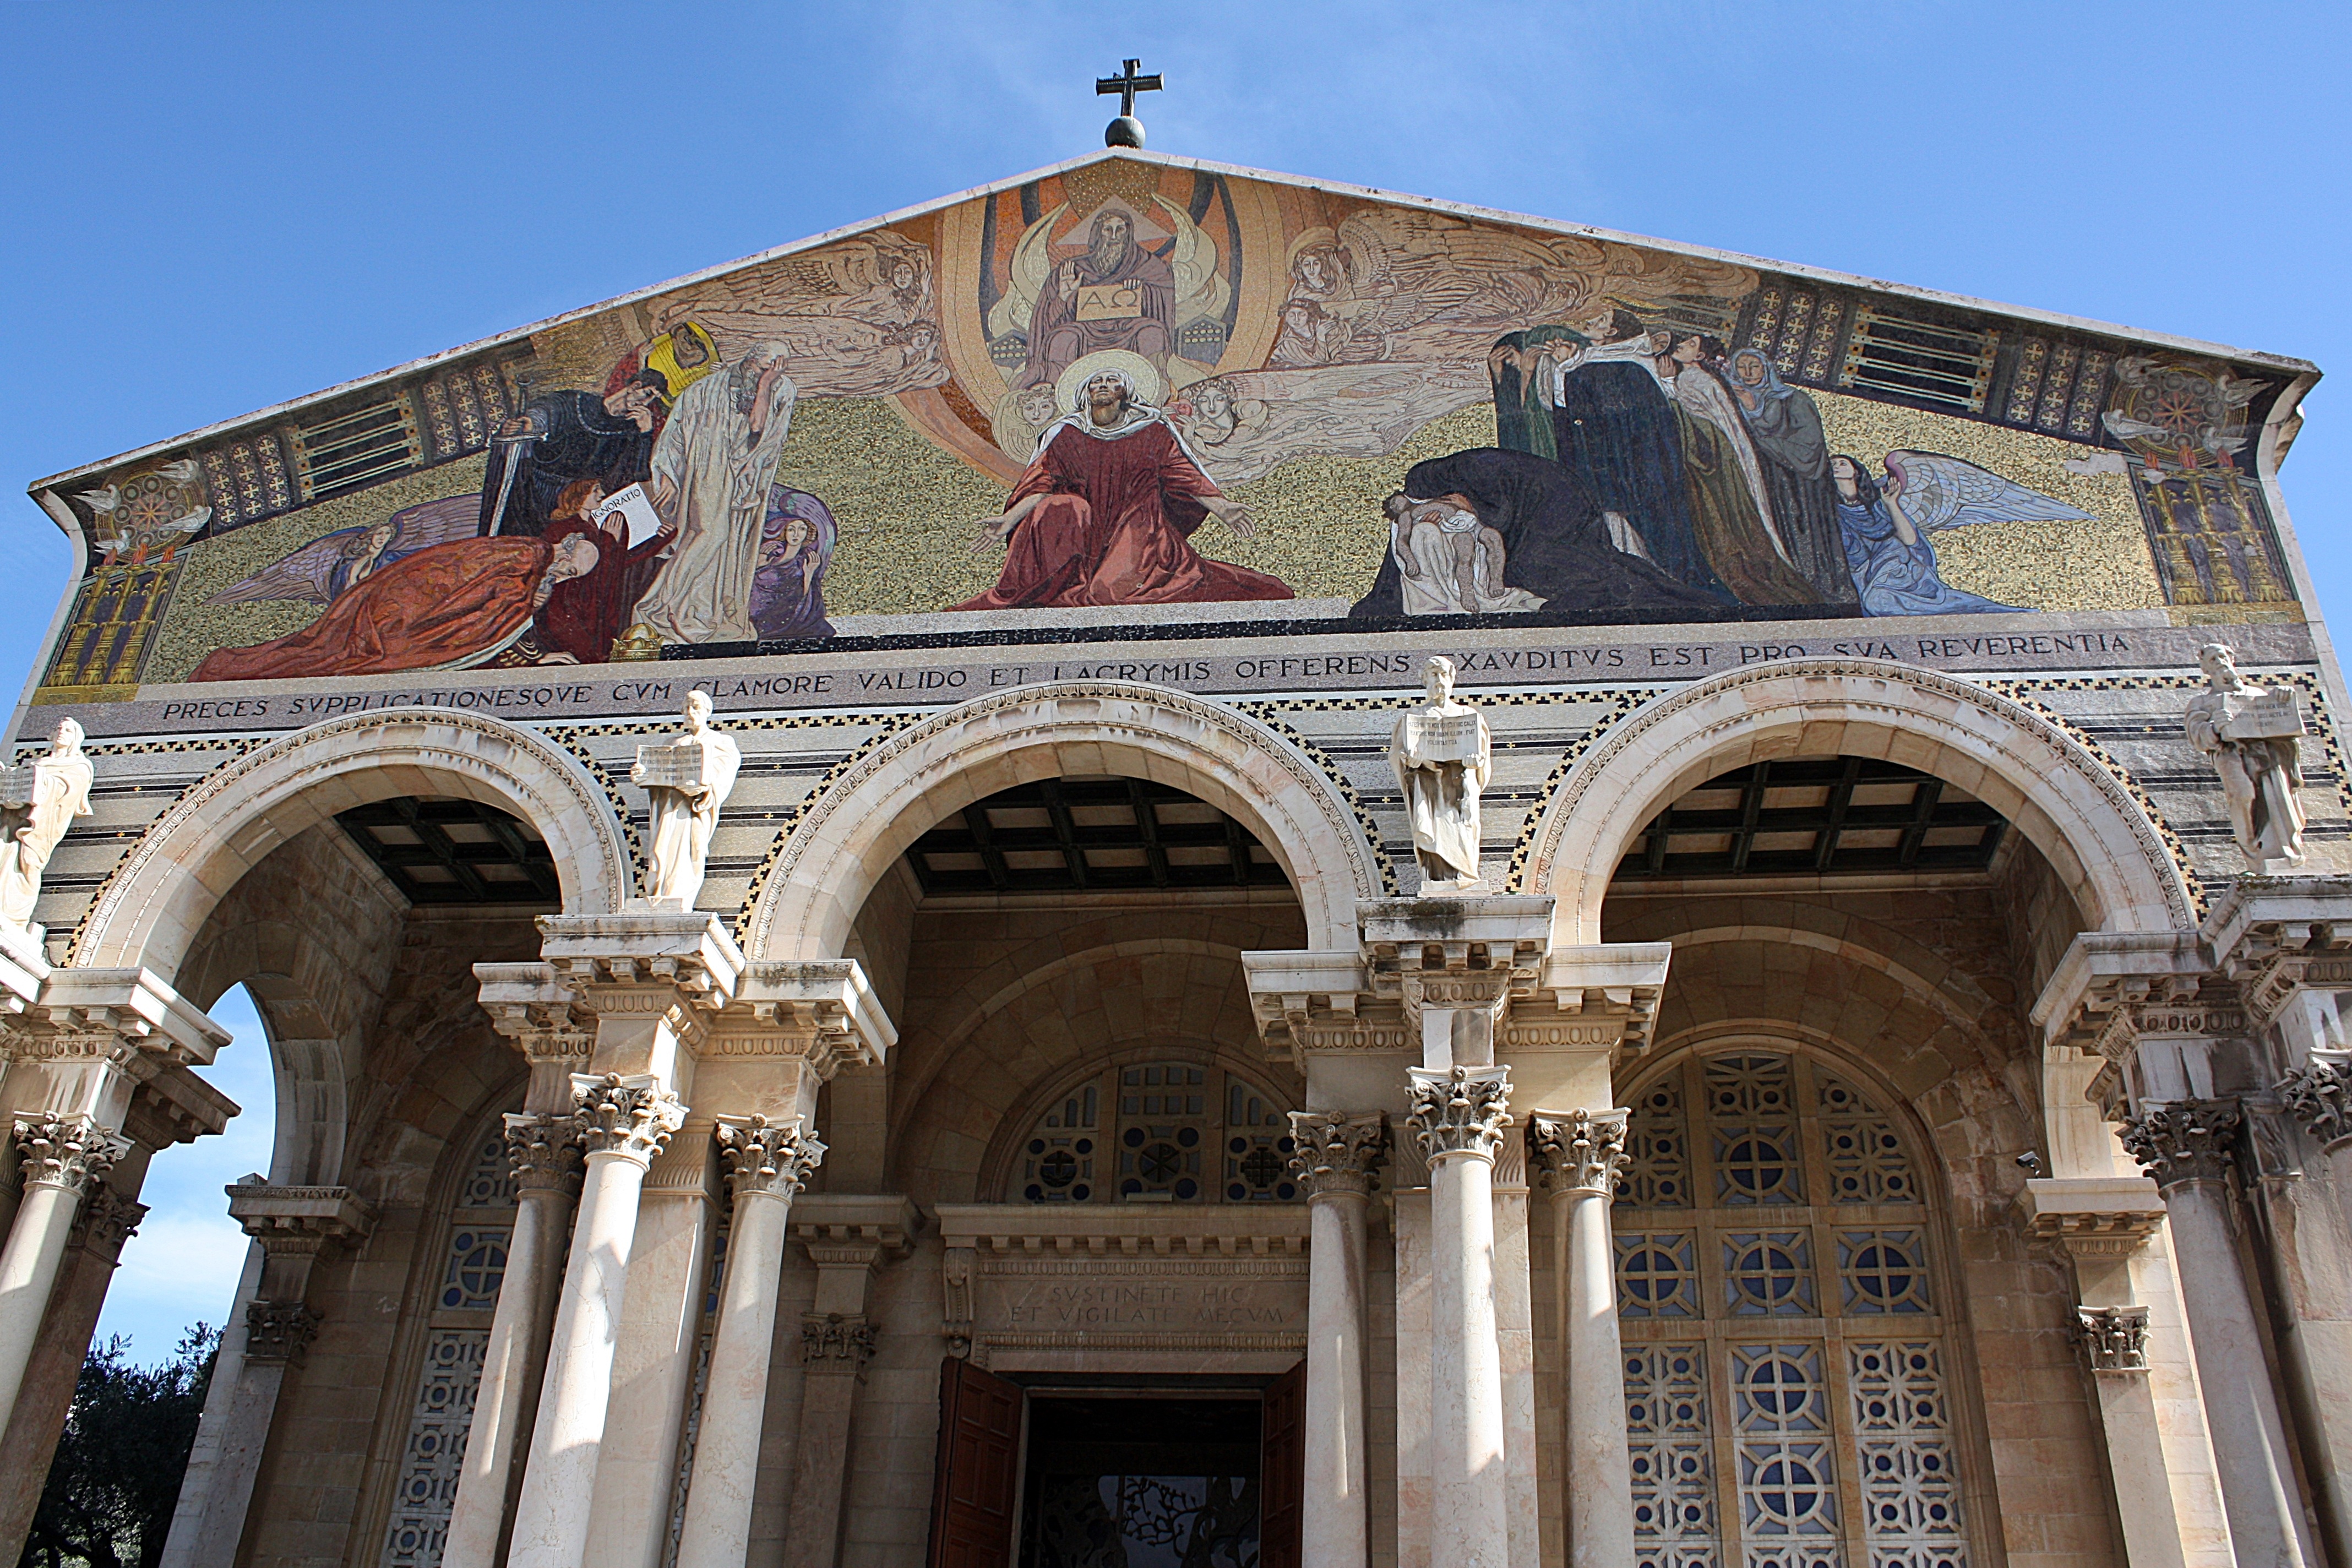
architecture, building, palace, monument, arch, religion, landmark, facade, church, place of worship, baptistery, temple, faith, synagogue, sacred, basilica, jerusalem, israel, ancient rome, ancient history, ancient roman architecture, basilica of all nations